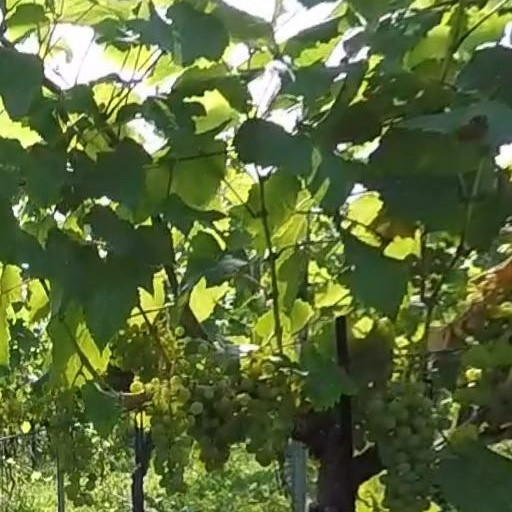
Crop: grape